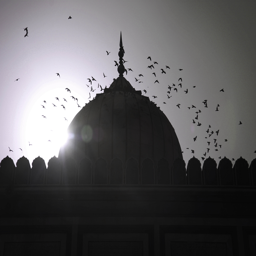
the silhouette of top dome with pigeons dispersing